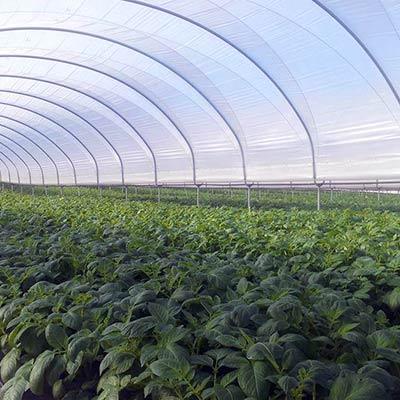
Kilimo cha kisasa cha biashara ambapo, chumba maalumu kimetumika kutunza mimea, ndani yake huzuia mabadiliko ya hali ya hewa kama vile: mwanga, unyevu na joto; pia hudhibiti wadudu. Hii husaidia kuongeza ufanisi wa uzalishaji.